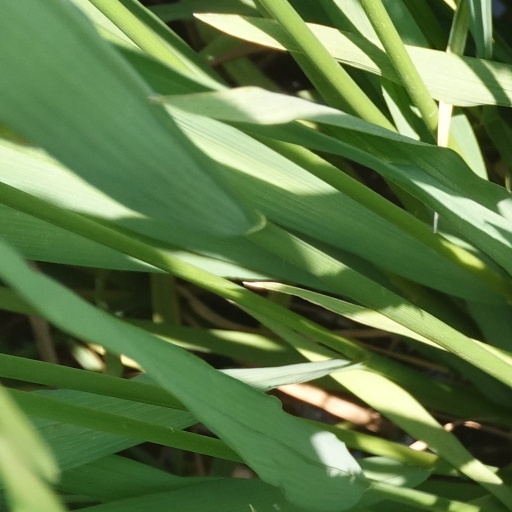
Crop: rice